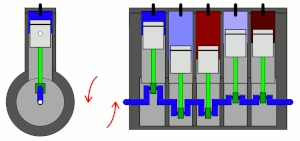
Rækkemotor-5
Firetakters rækkemotor-5.
En 5-cylindret rækkemotor er en motor med 5 cylindre anbragt på række.